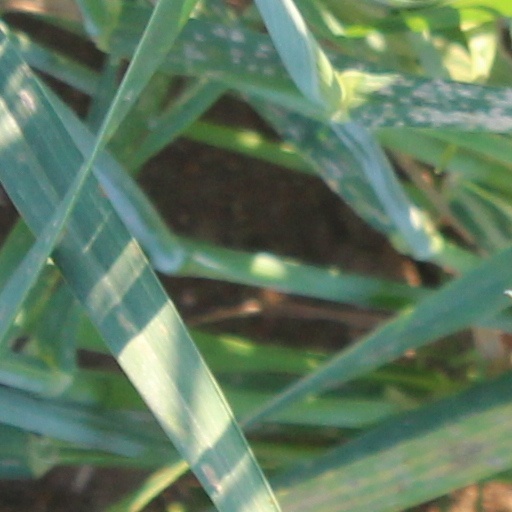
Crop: wheat